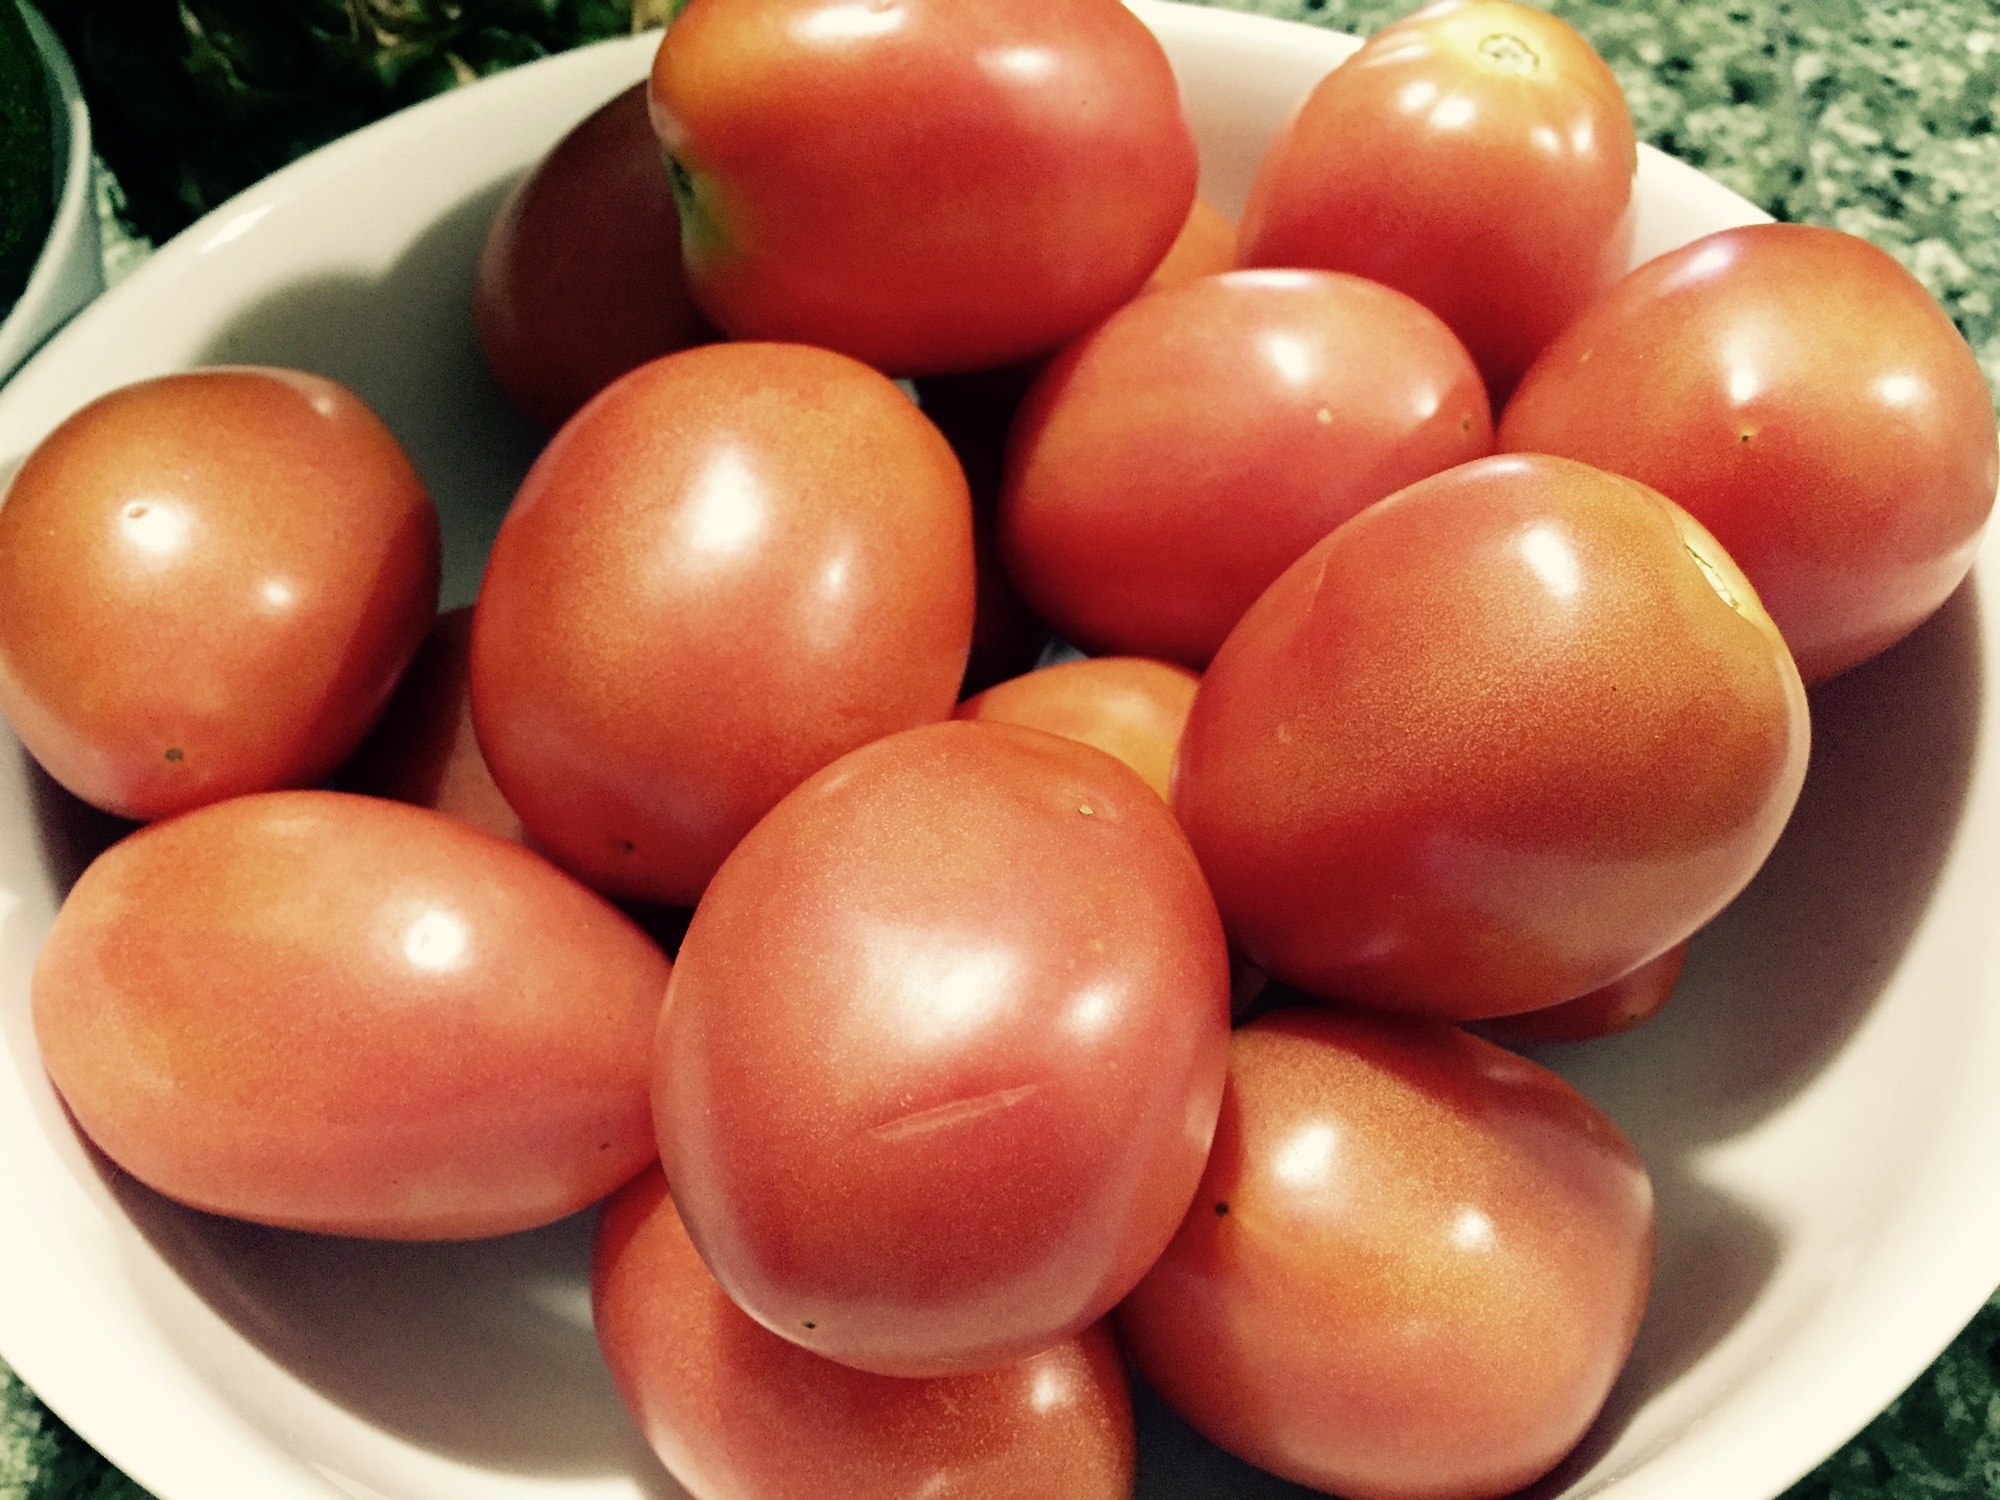
plant, fruit, bowl, food, red, produce, vegetable, natural, fresh, health, tomato, nutrition, tomatoes, raw, roma, healthy food, healthy eating, organic, raw food, natural food, flowering plant, nutrients, fresh food, eating healthy, healthy diet, health food, land plant, potato and tomato genus